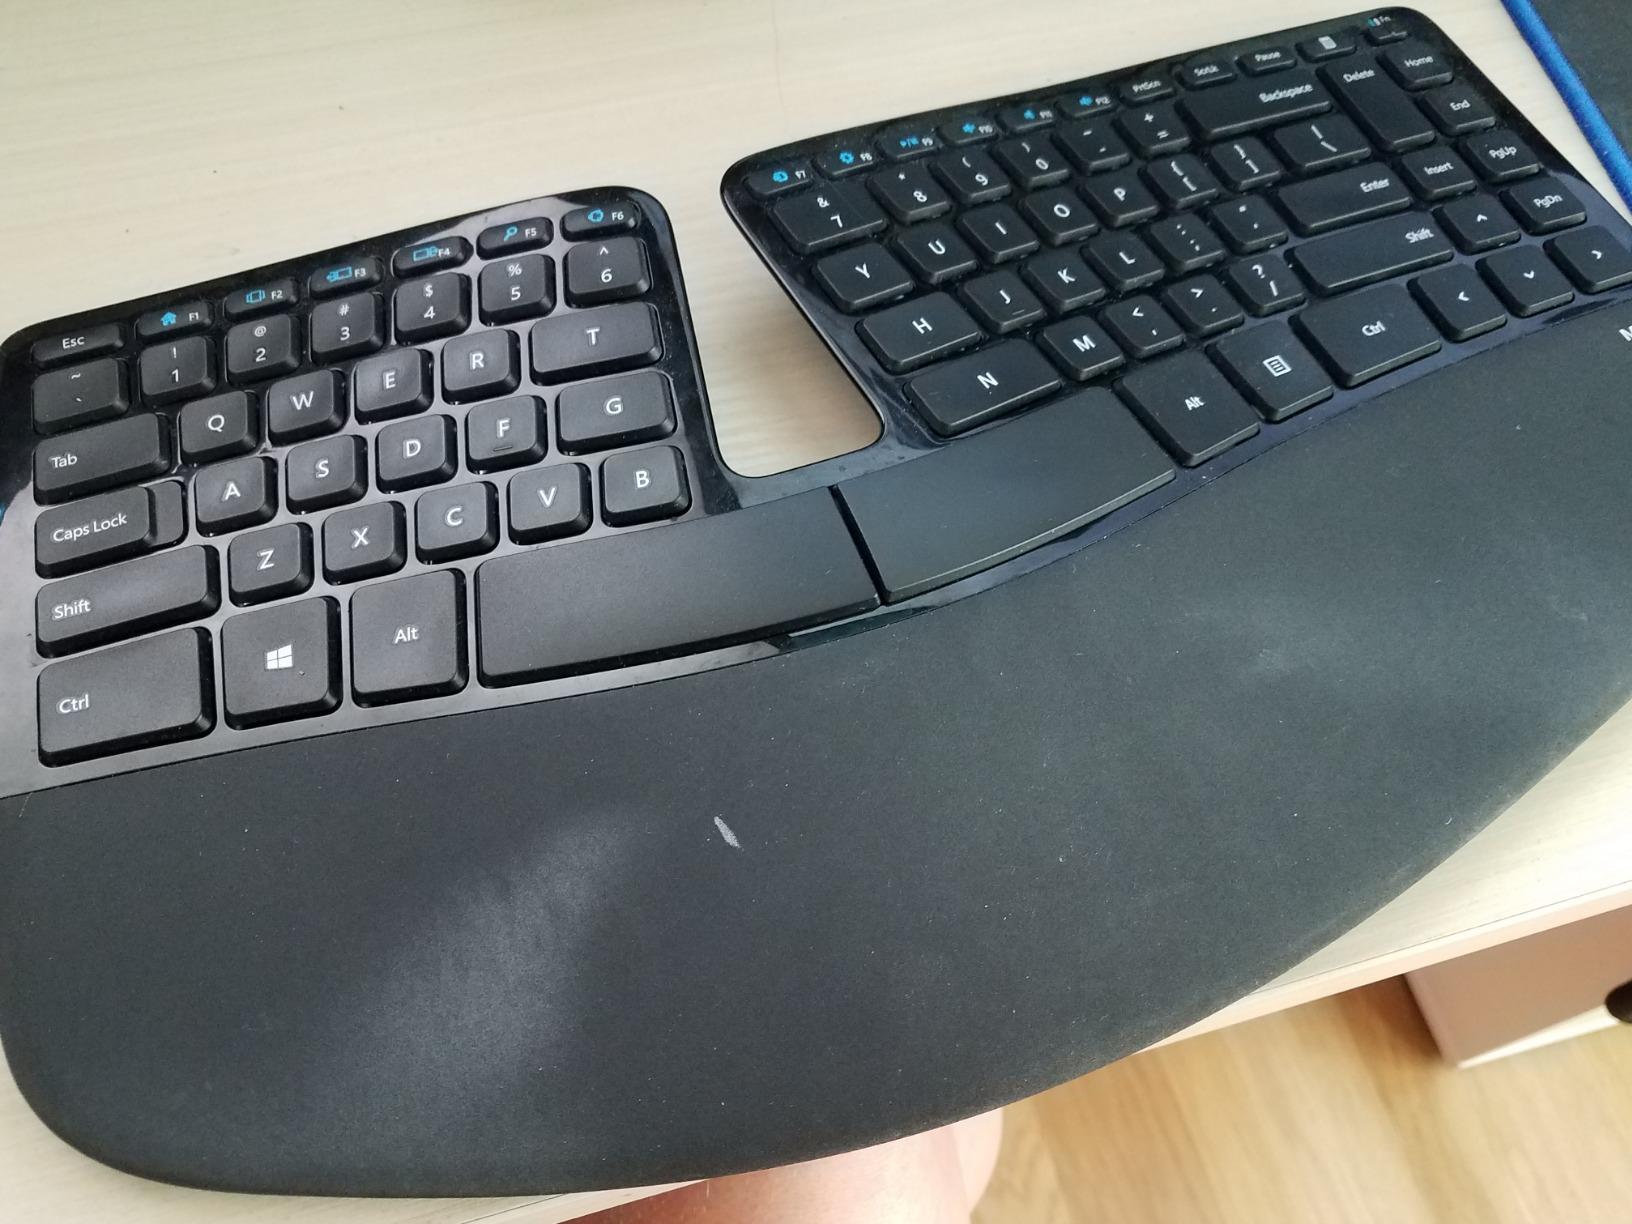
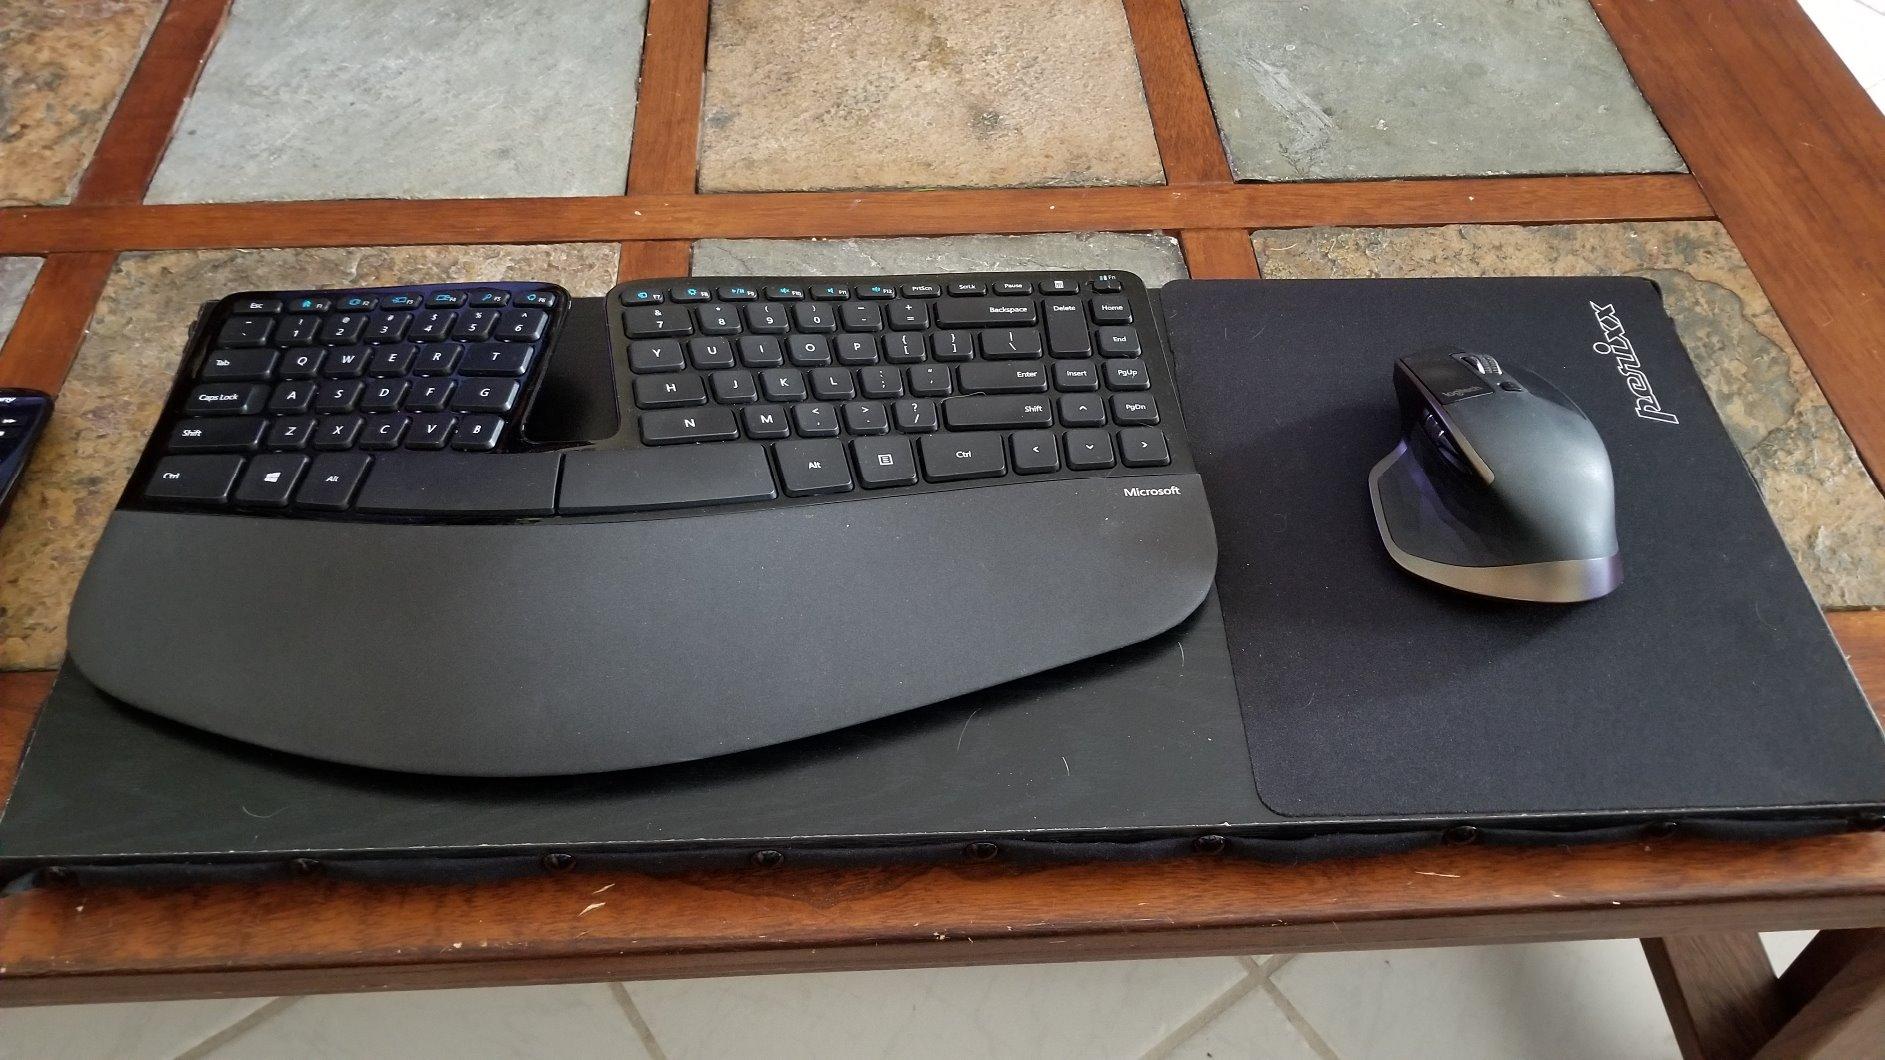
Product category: keyboard
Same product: yes